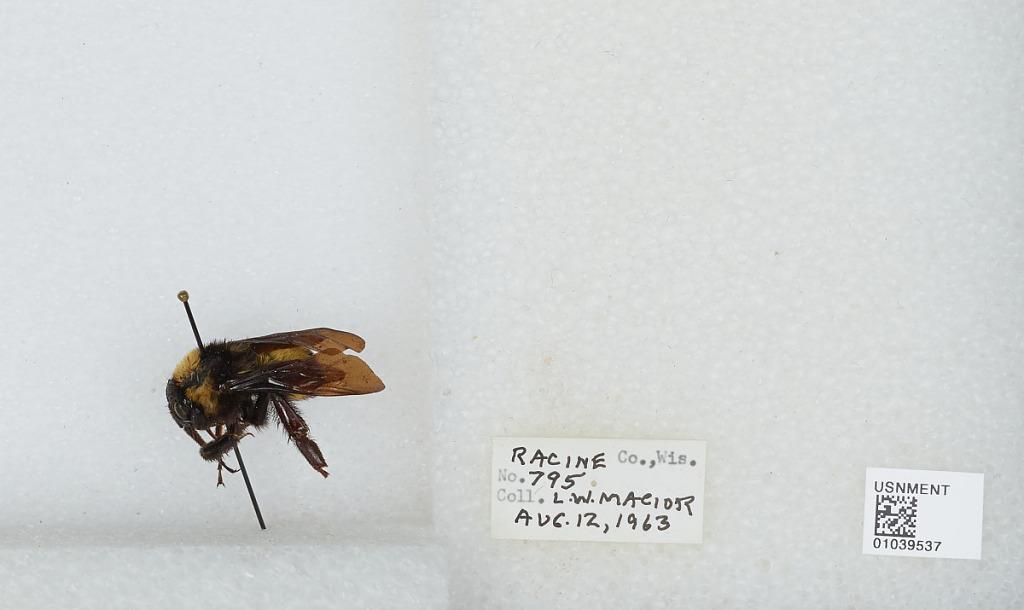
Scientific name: Bombus (Fervidobombus) pensylvanicus pensylvanicus (De Geer)
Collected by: L. Macior
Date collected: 1963-8-12
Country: United States
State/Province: Wisconsin
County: Racine
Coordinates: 42.78, -87.76